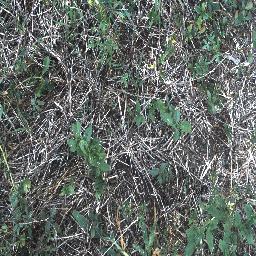
Label: negative